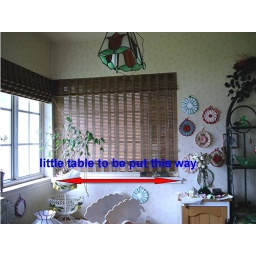
Small kit table under this window